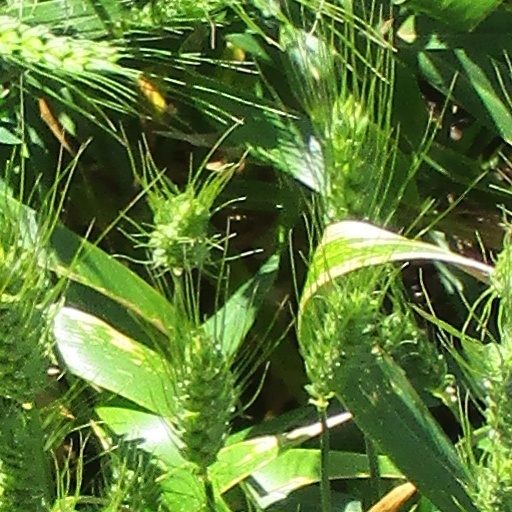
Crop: wheat